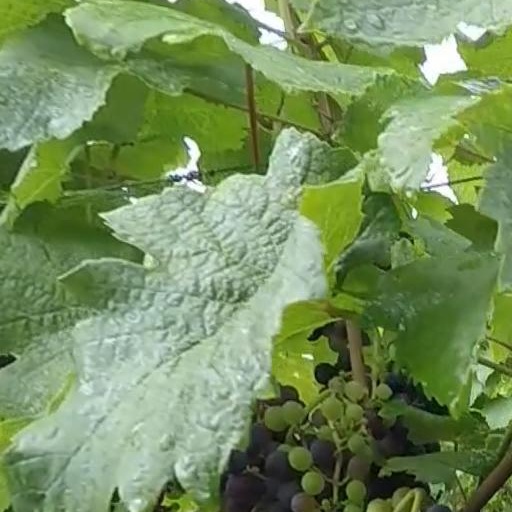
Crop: grape